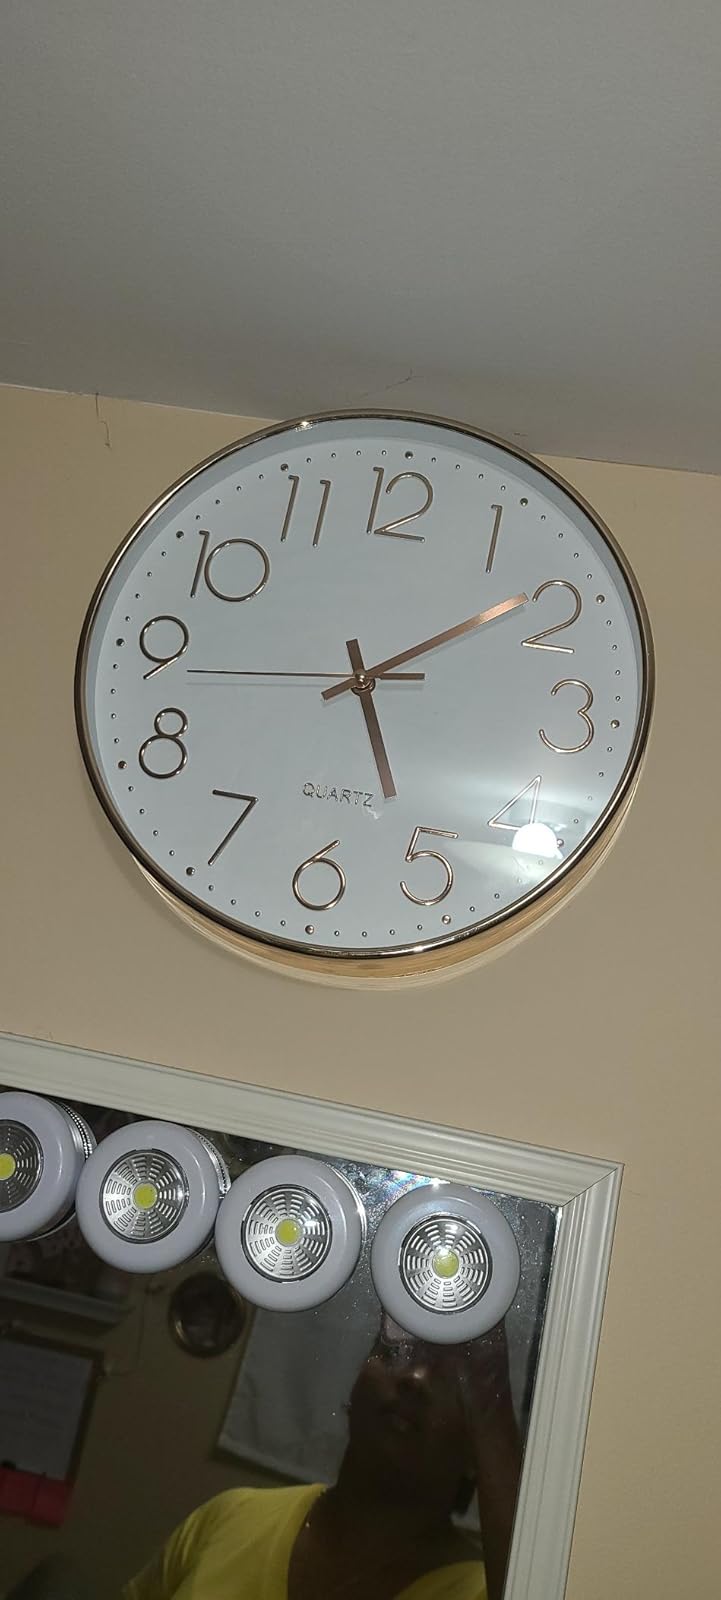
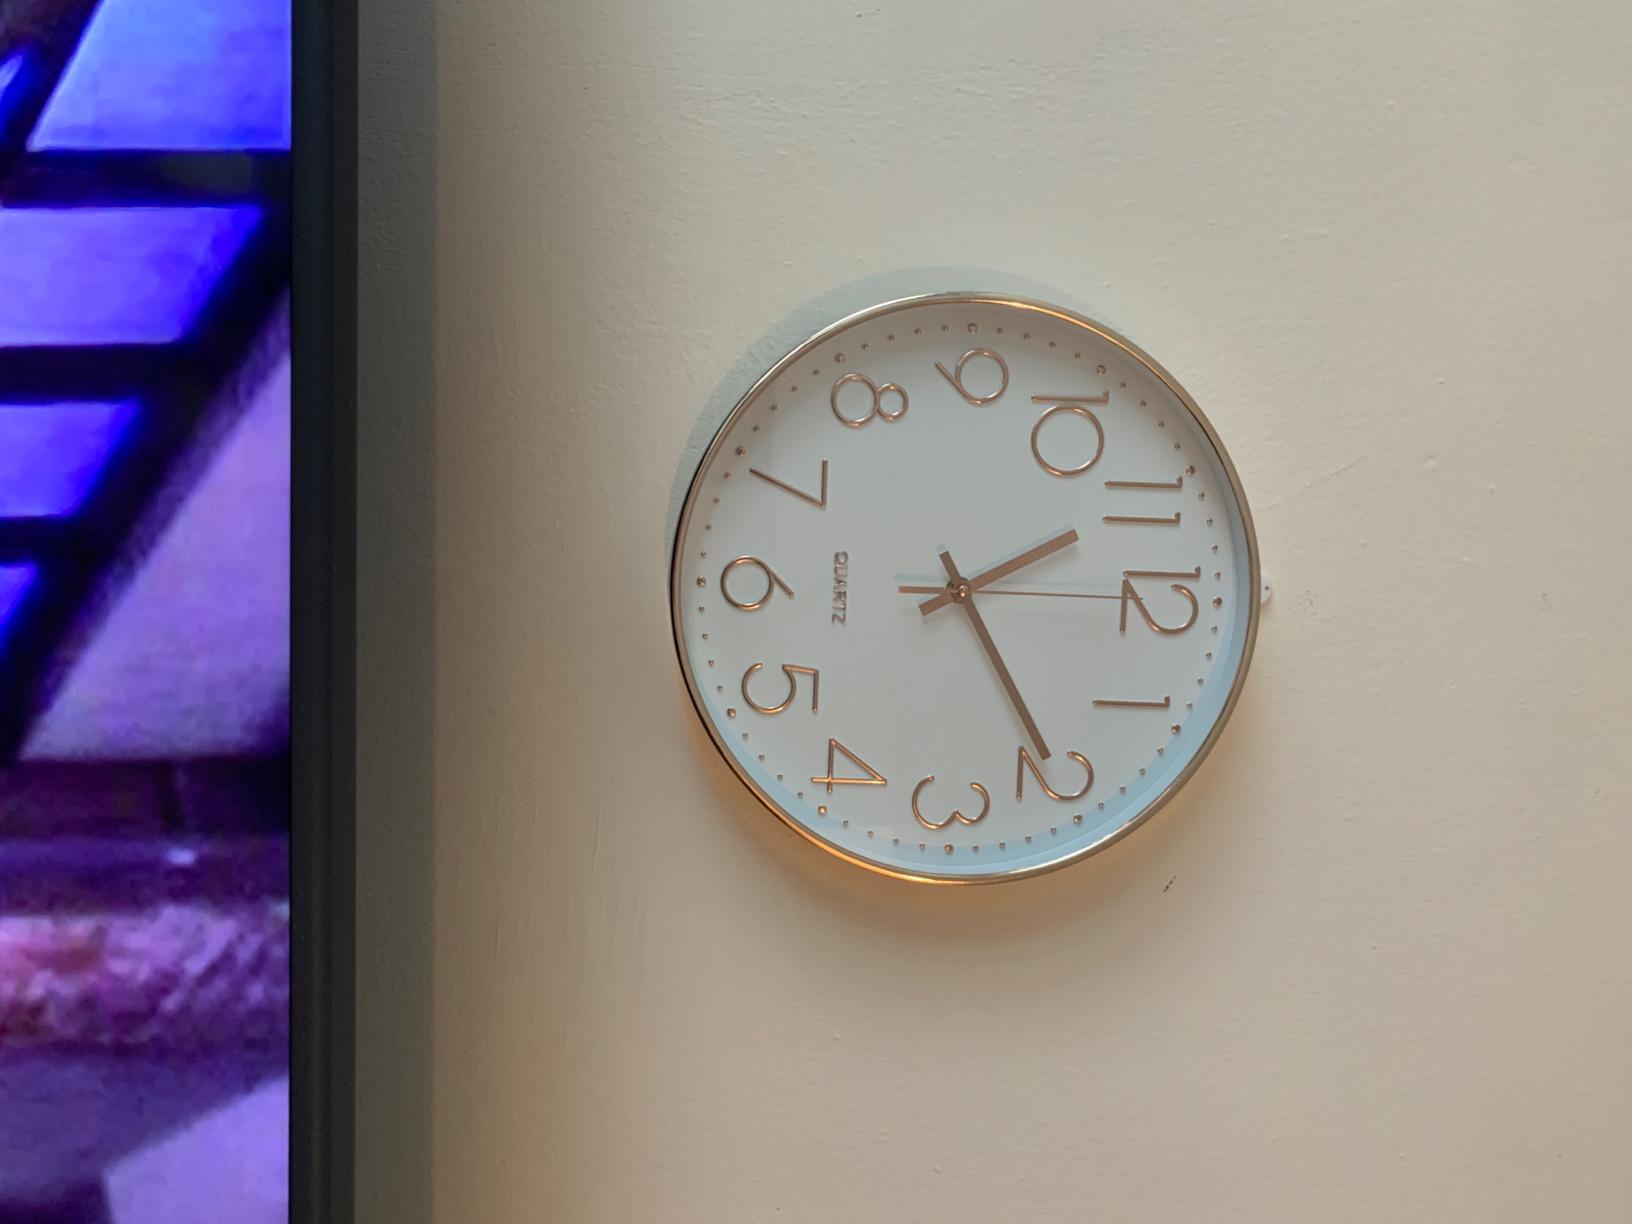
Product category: clock
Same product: yes